The Homestretch

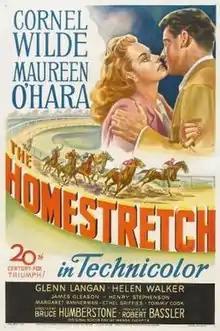
Theatrical release poster

The Homestretch is a 1947 American drama film directed by H. Bruce Humberstone and written by Wanda Tuchock. The film stars Cornel Wilde, Maureen O'Hara, Glenn Langan, Helen Walker, James Gleason, Henry Stephenson and Margaret Bannerman. The film was released on May 4, 1947, by 20th Century Fox.